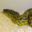
Label: snake